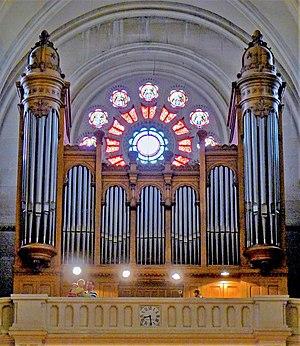
Église Saint-Ambroise (Inscrite) - n°71 boulevard Voltaire - orgue de tribune - Paris XI
L'église Saint-Ambroise est une église du 11ᵉ arrondissement de Paris, nommée en l'honneur de saint Ambroise.